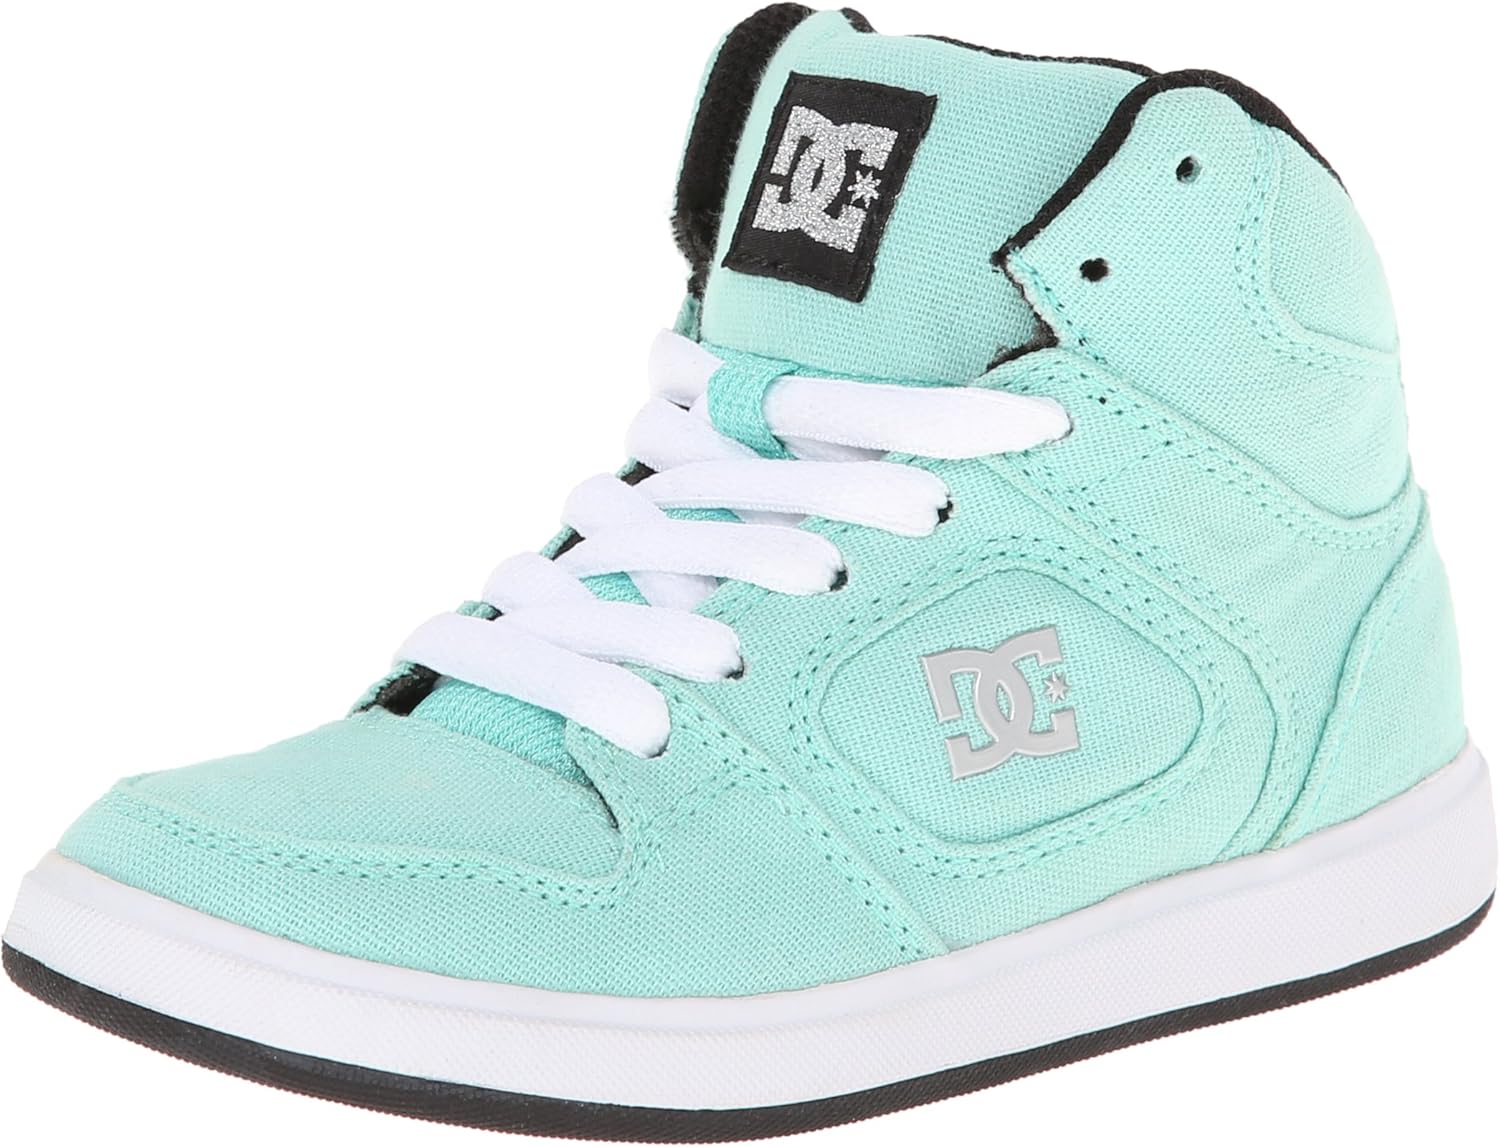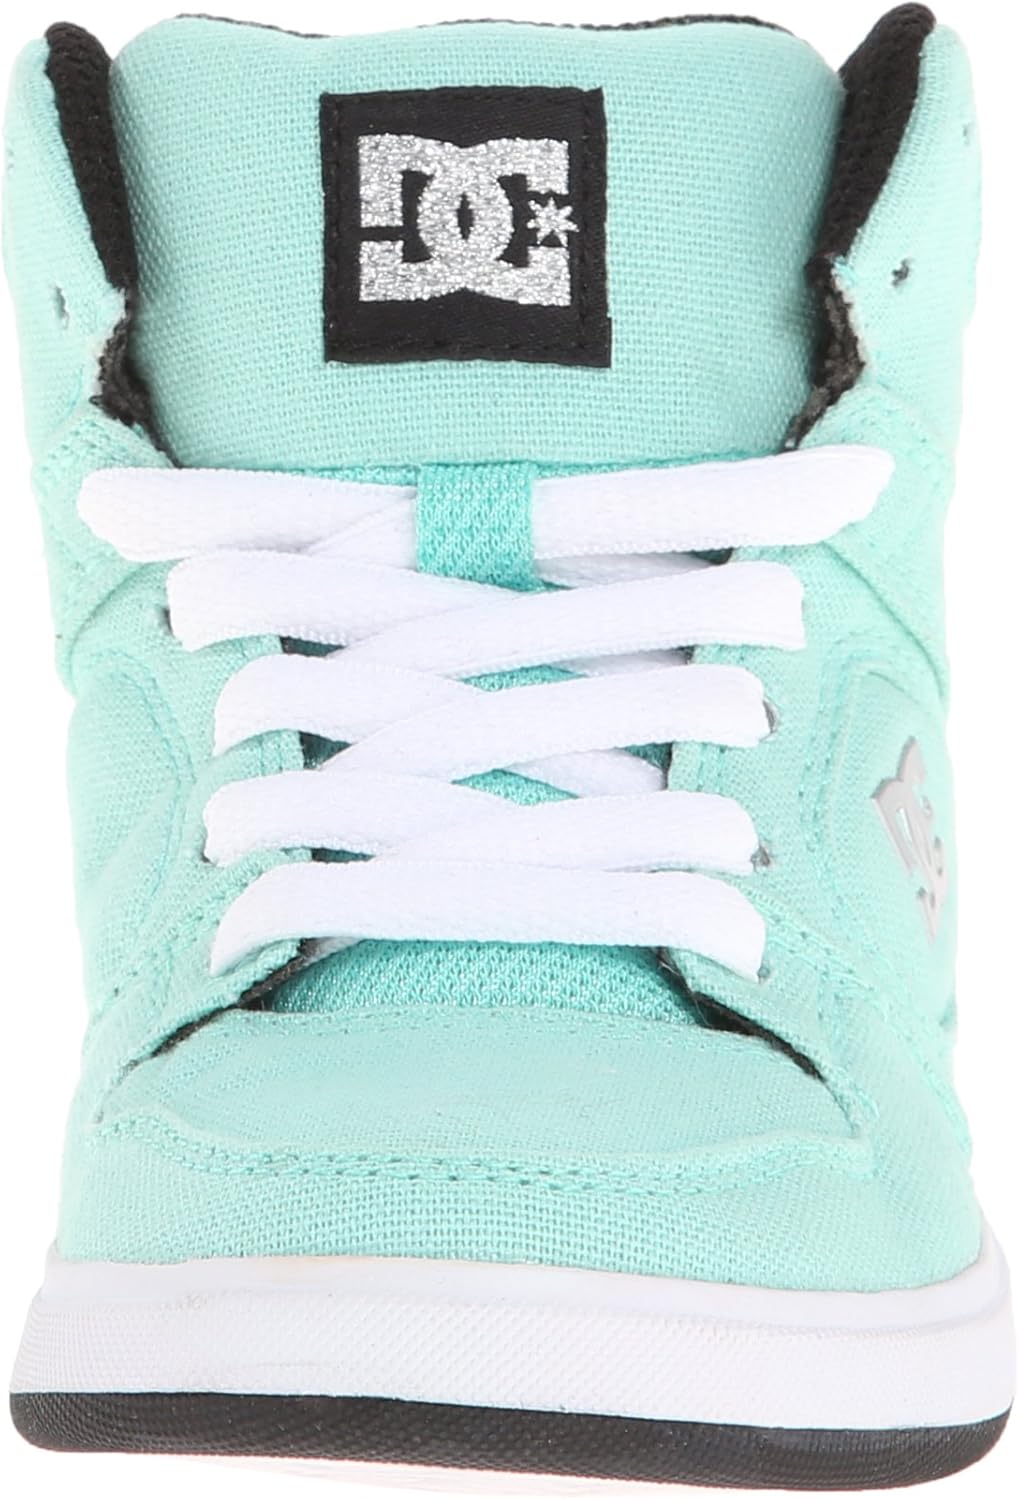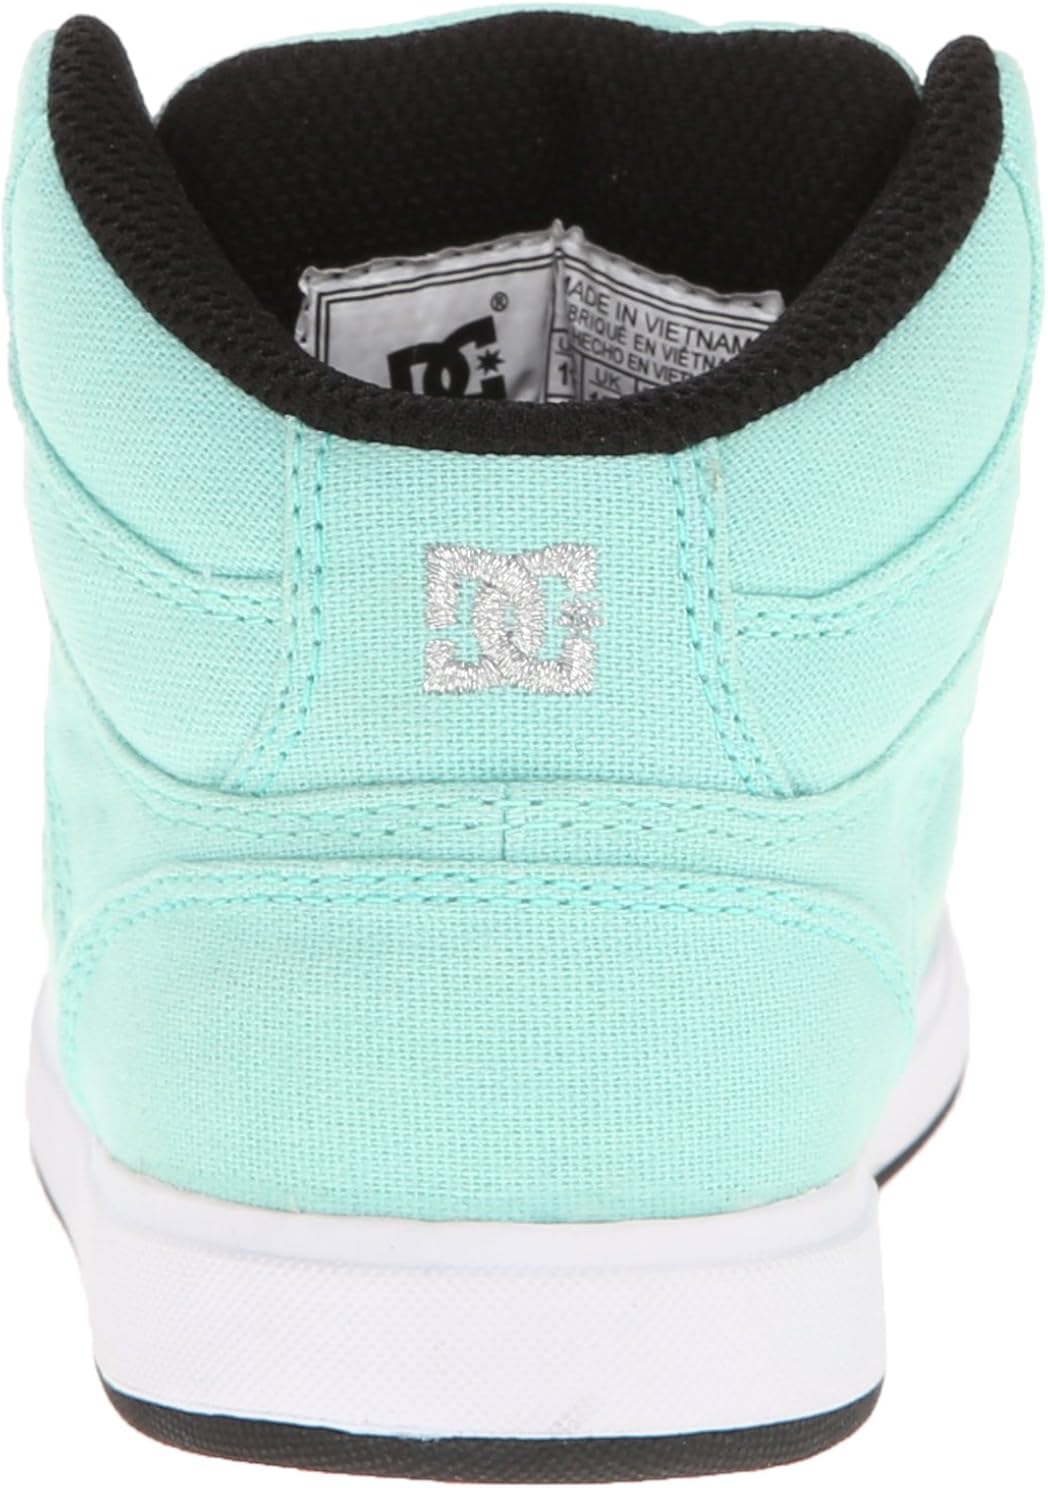
DC Union High TX Skate Shoe (Little Kid/Big Kid)
Category: AMAZON FASHION
DC recognizes the fusion between art and skateboarding, taking footwear to the next level. Delivering uncompromising comfort, durability, and eye-catching fashion, DC is the source for everyday and technical skateboarding footwear.
Features: 100% Leather/Synthetic | Rubber sole | High-top collar gives additional ankle support | Foam padded tongue and collar for more cushion and protection | Ventilation holes on upper enhance breathability | Performance wrap cupsole construction offers a sturdier shoe with more protection | Herringbone tread outsole uses a sticky rubber providing great grip and helps prevent slipping